Syro-Malabar Catholic Major Archeparchy of Ernakulam–Angamaly

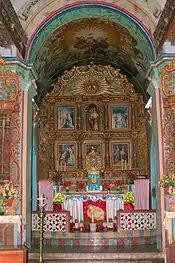
Interior of Malayattoor church

Kurisumudy is a mountain at Maiayattoor, 1269 'Ft. above sea level. Kurisumudy has its fame as a place visited by St. Thomas, one of the Apostles of Jesus Christ. Jesus gave a mandate to his Apostles to go out to the whole world and to proclaim the Good News. Taking upon himself this commandment, Thomas set out to India and landed at Kodungalloor in AD 52. He spent 20 years in India travelled through different parts of this great country of spirituality. He founded seven communities of believers which were Kodungailoor, Palayoor, Kottakavu, Kokkamangalam, Chayal, Kollam, and Niranam.